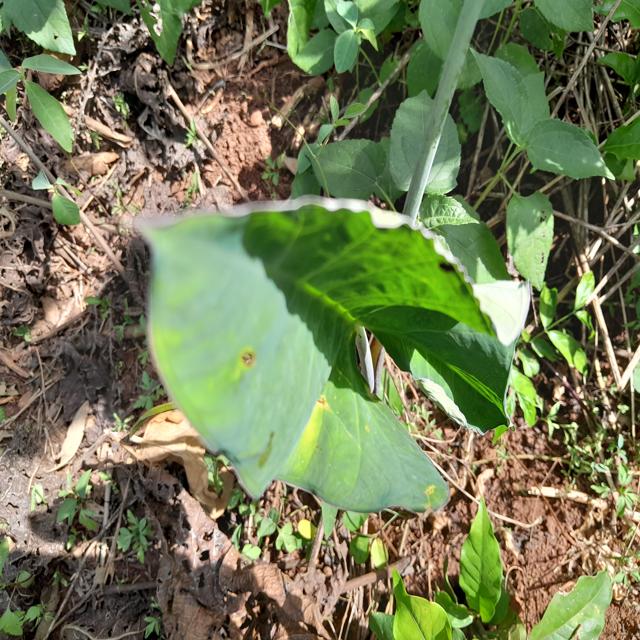
Label: Early_Blight